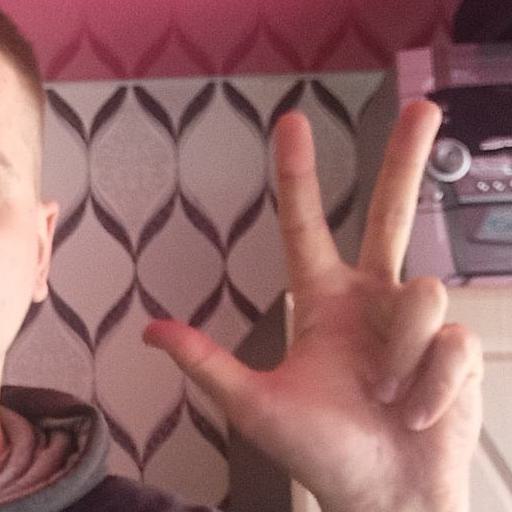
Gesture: three2